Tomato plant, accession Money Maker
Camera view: vertical (180 deg); turntable rotation: 90 degrees
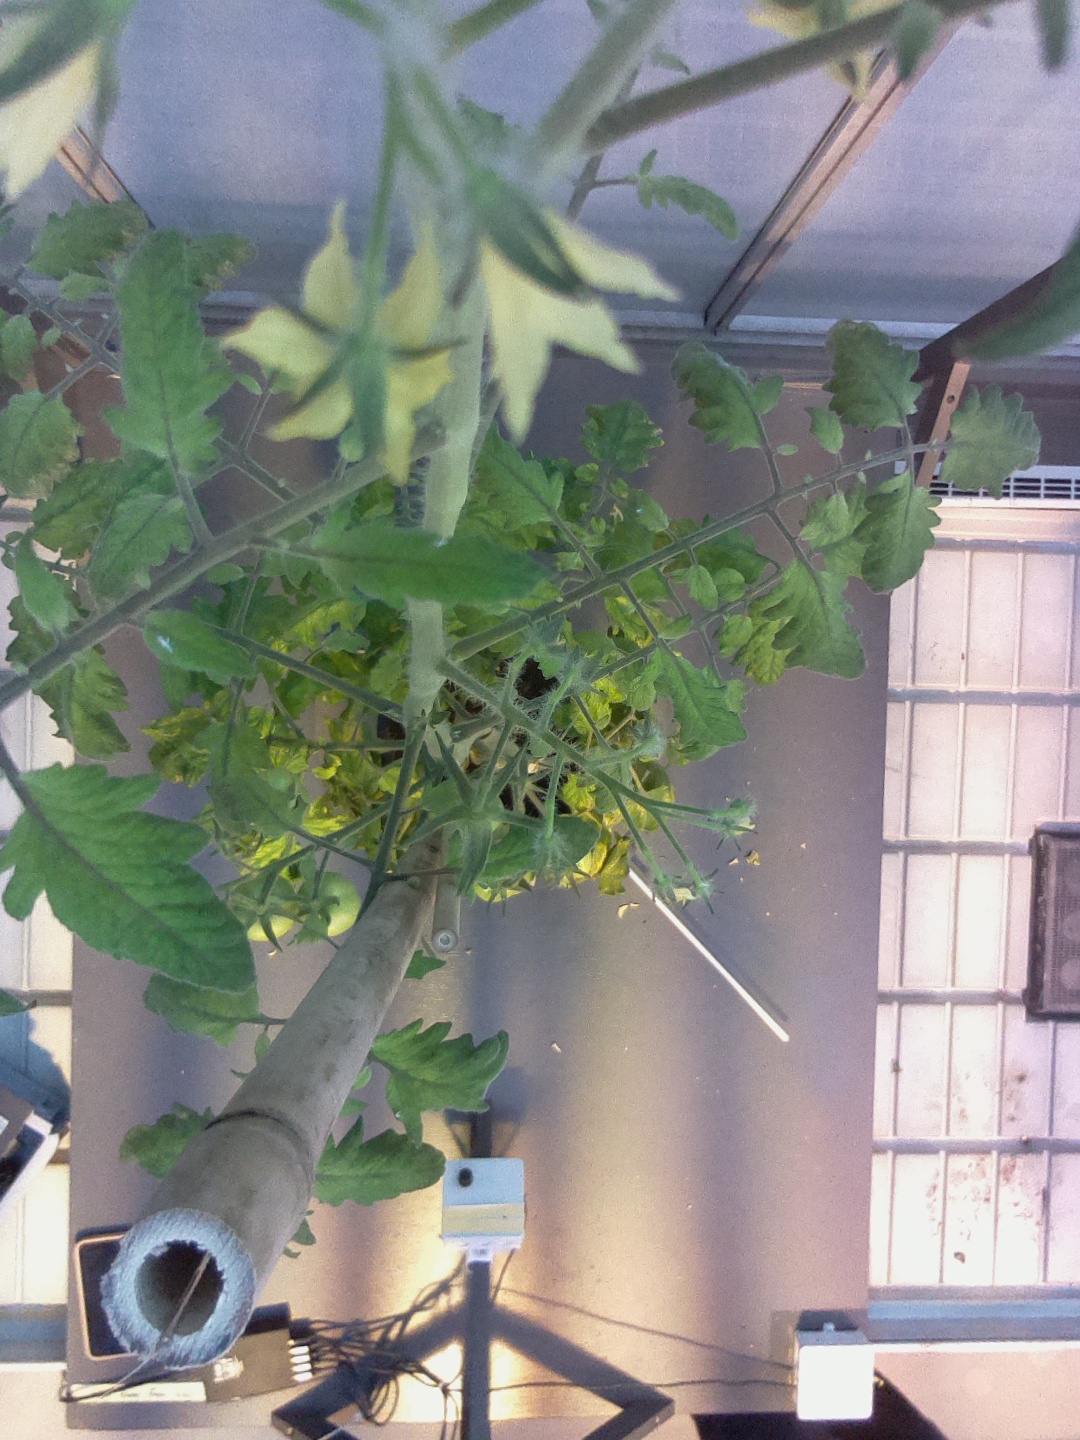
BBCH growth stage 75: 50%-60% of final fruit size